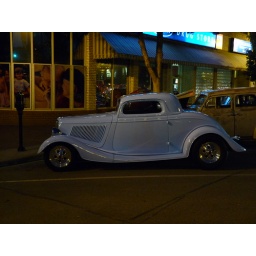
A classy antique car parked on the street in Red Deer, Alberta after a car show.